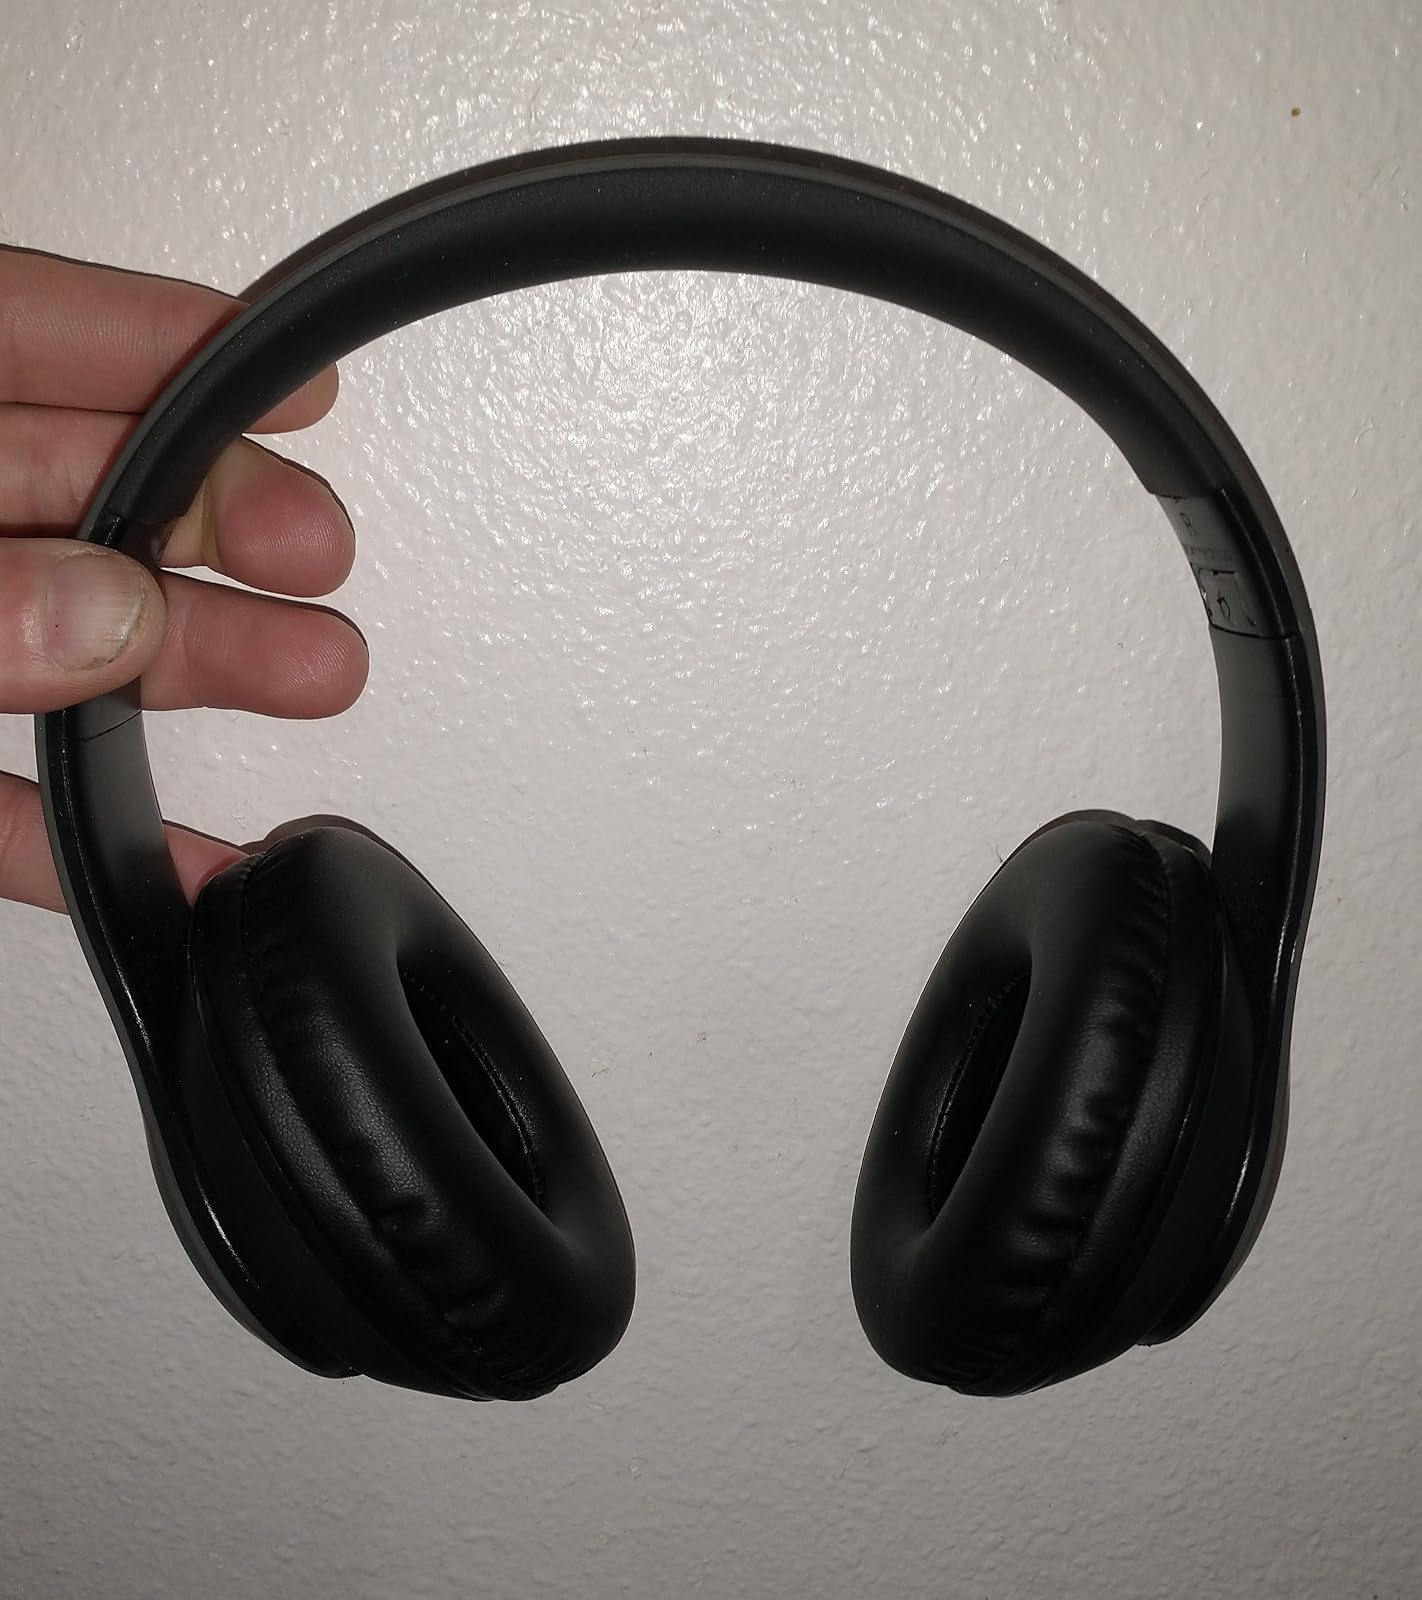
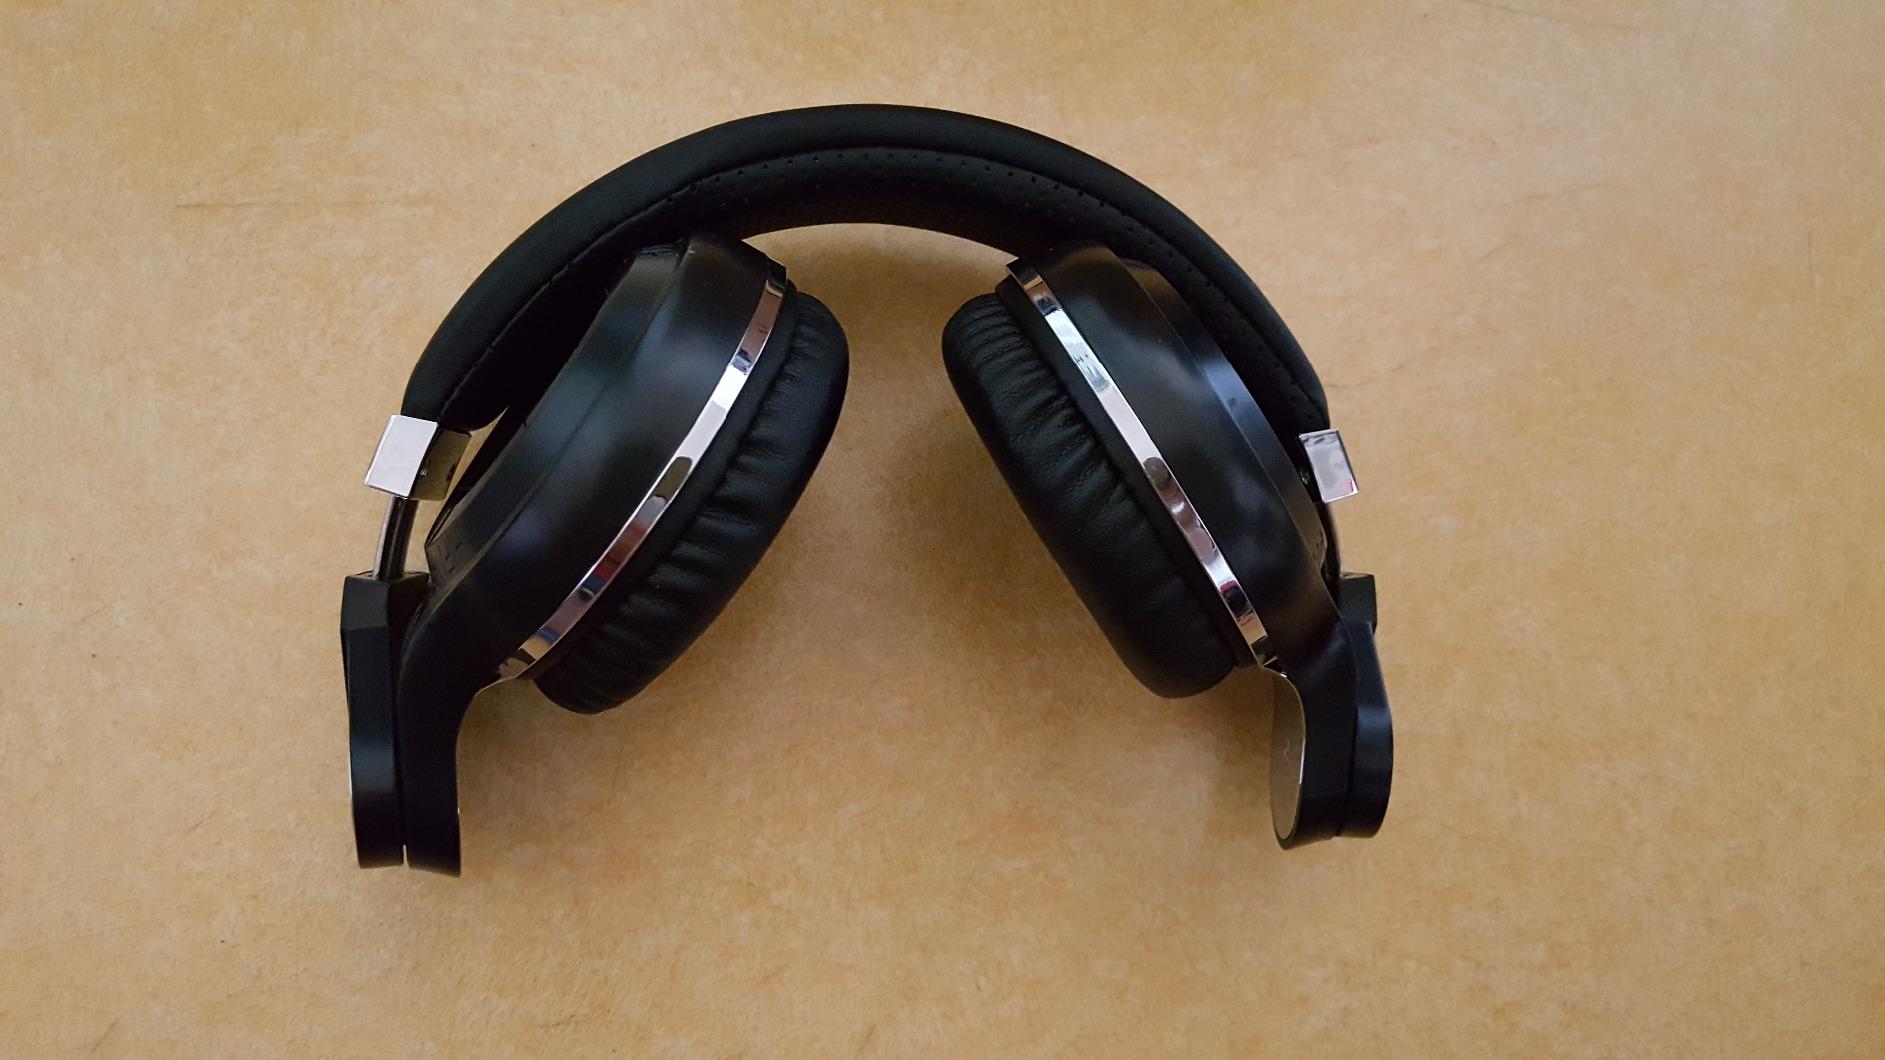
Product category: headphones
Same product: no